Haven: Call of the King

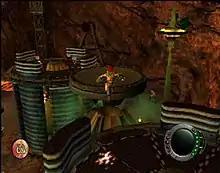
Platforming gameplay in "Haven". On the bottom left of the screen is the amount of antidote Haven possess. On the bottom right is his map, health meter (red dots on the left) and shield meter (empty bar on the right). The green dots indicate how much antidote he has until be begins to lose health.

At its core, "Haven: Call of the King" is an action-adventure game played from a third-person perspective, with much of the gameplay based around platforming. During the main platforming levels, Haven can perform various basic abilities; jump, double jump, high jump, crouch and attack. Haven also has access to an energy shield which he can deploy in front of him to protect him from incoming projectiles. He can deploy the shield indefinitely if it is not absorbing any impacts, but when it does deflect objects, it begins to deplete. As well as deploying the shield in front of him, Haven can also crouch and completely cover himself with the shield. He can also use the shield to perform a "shield smash," which is necessary for killing certain enemies and accessing certain pots.